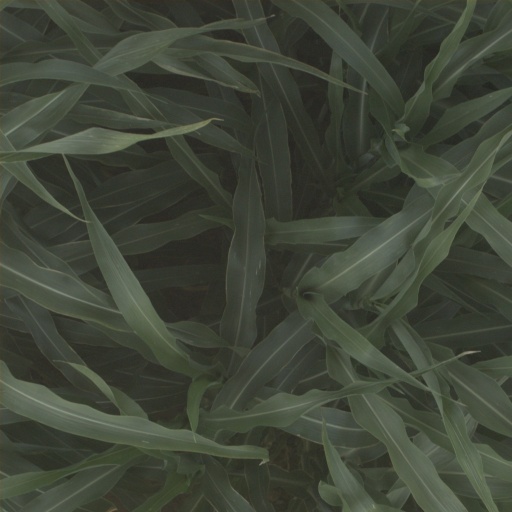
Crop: sorghum